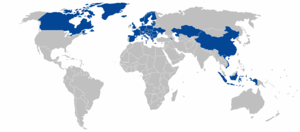
Jysk A/S est une chaîne danoise de magasins spécialisés dans le mobilier et les articles pour la maison. Jysk est le plus grand distributeur danois à l'échelle internationale. Au total, l'entreprise a 2 586 magasins dans 50 pays et plus de 22 000 employés. Le chiffre d'affaires au cours de l'exercice 2016/2017 était de 3,36 milliards d'euros.